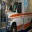
Label: ambulance